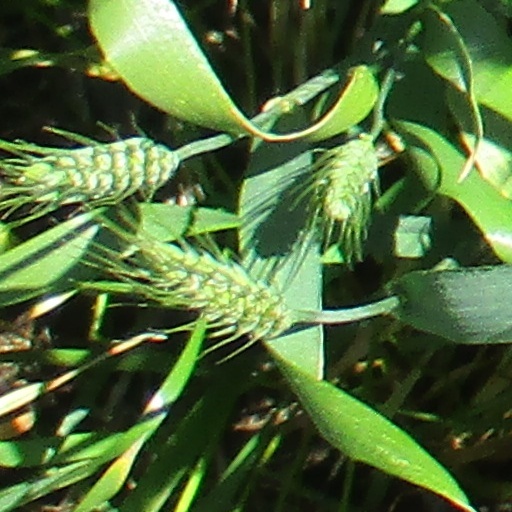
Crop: wheat